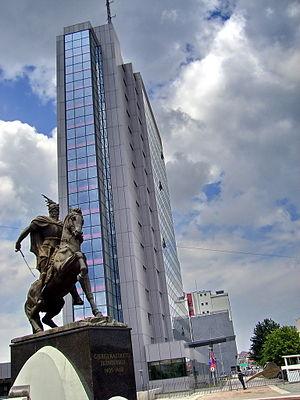
Le gouvernement du Kosovo représente le pouvoir exécutif de la République du Kosovo. Le pouvoir législatif est assuré par l'Assemblée du Kosovo. Il est constitué du Premier ministre et des ministres.